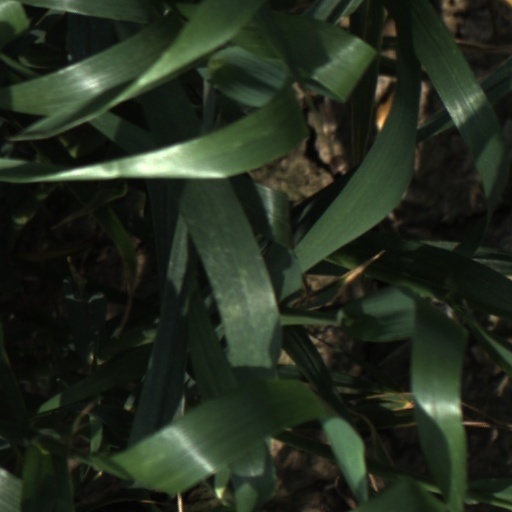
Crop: wheat